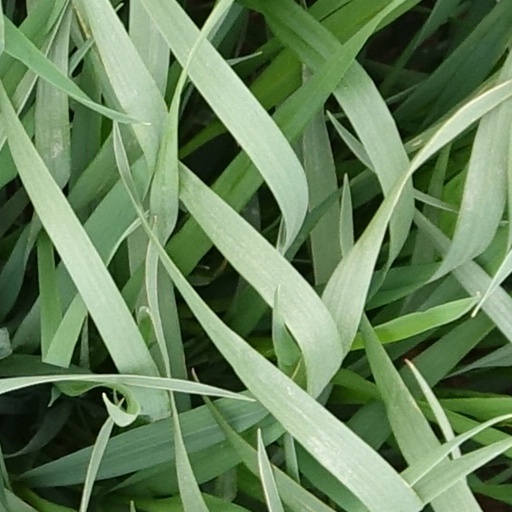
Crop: wheat